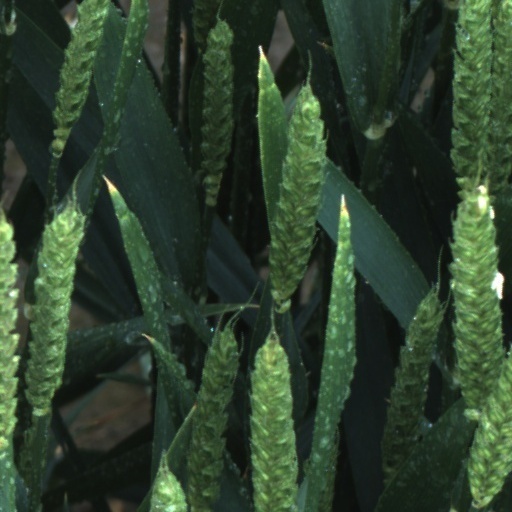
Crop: wheat